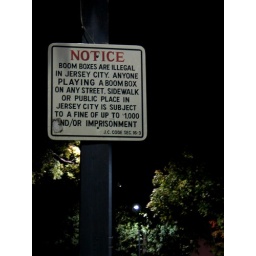
walking back from Hoboken we saw this sign in a park in Jersey City.bahahahaaaaa